Dakota Cub Super 18

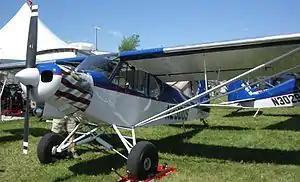

The Dakota Cub Super 18 is an American amateur-built aircraft, designed and produced by Dakota Cub of Sioux Falls, South Dakota. The aircraft is supplied as a kit for amateur construction.